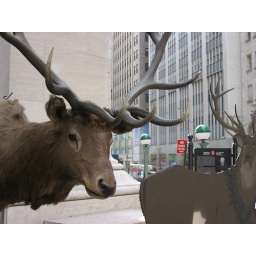
reindeer near wall street